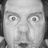
Emotion: surprise